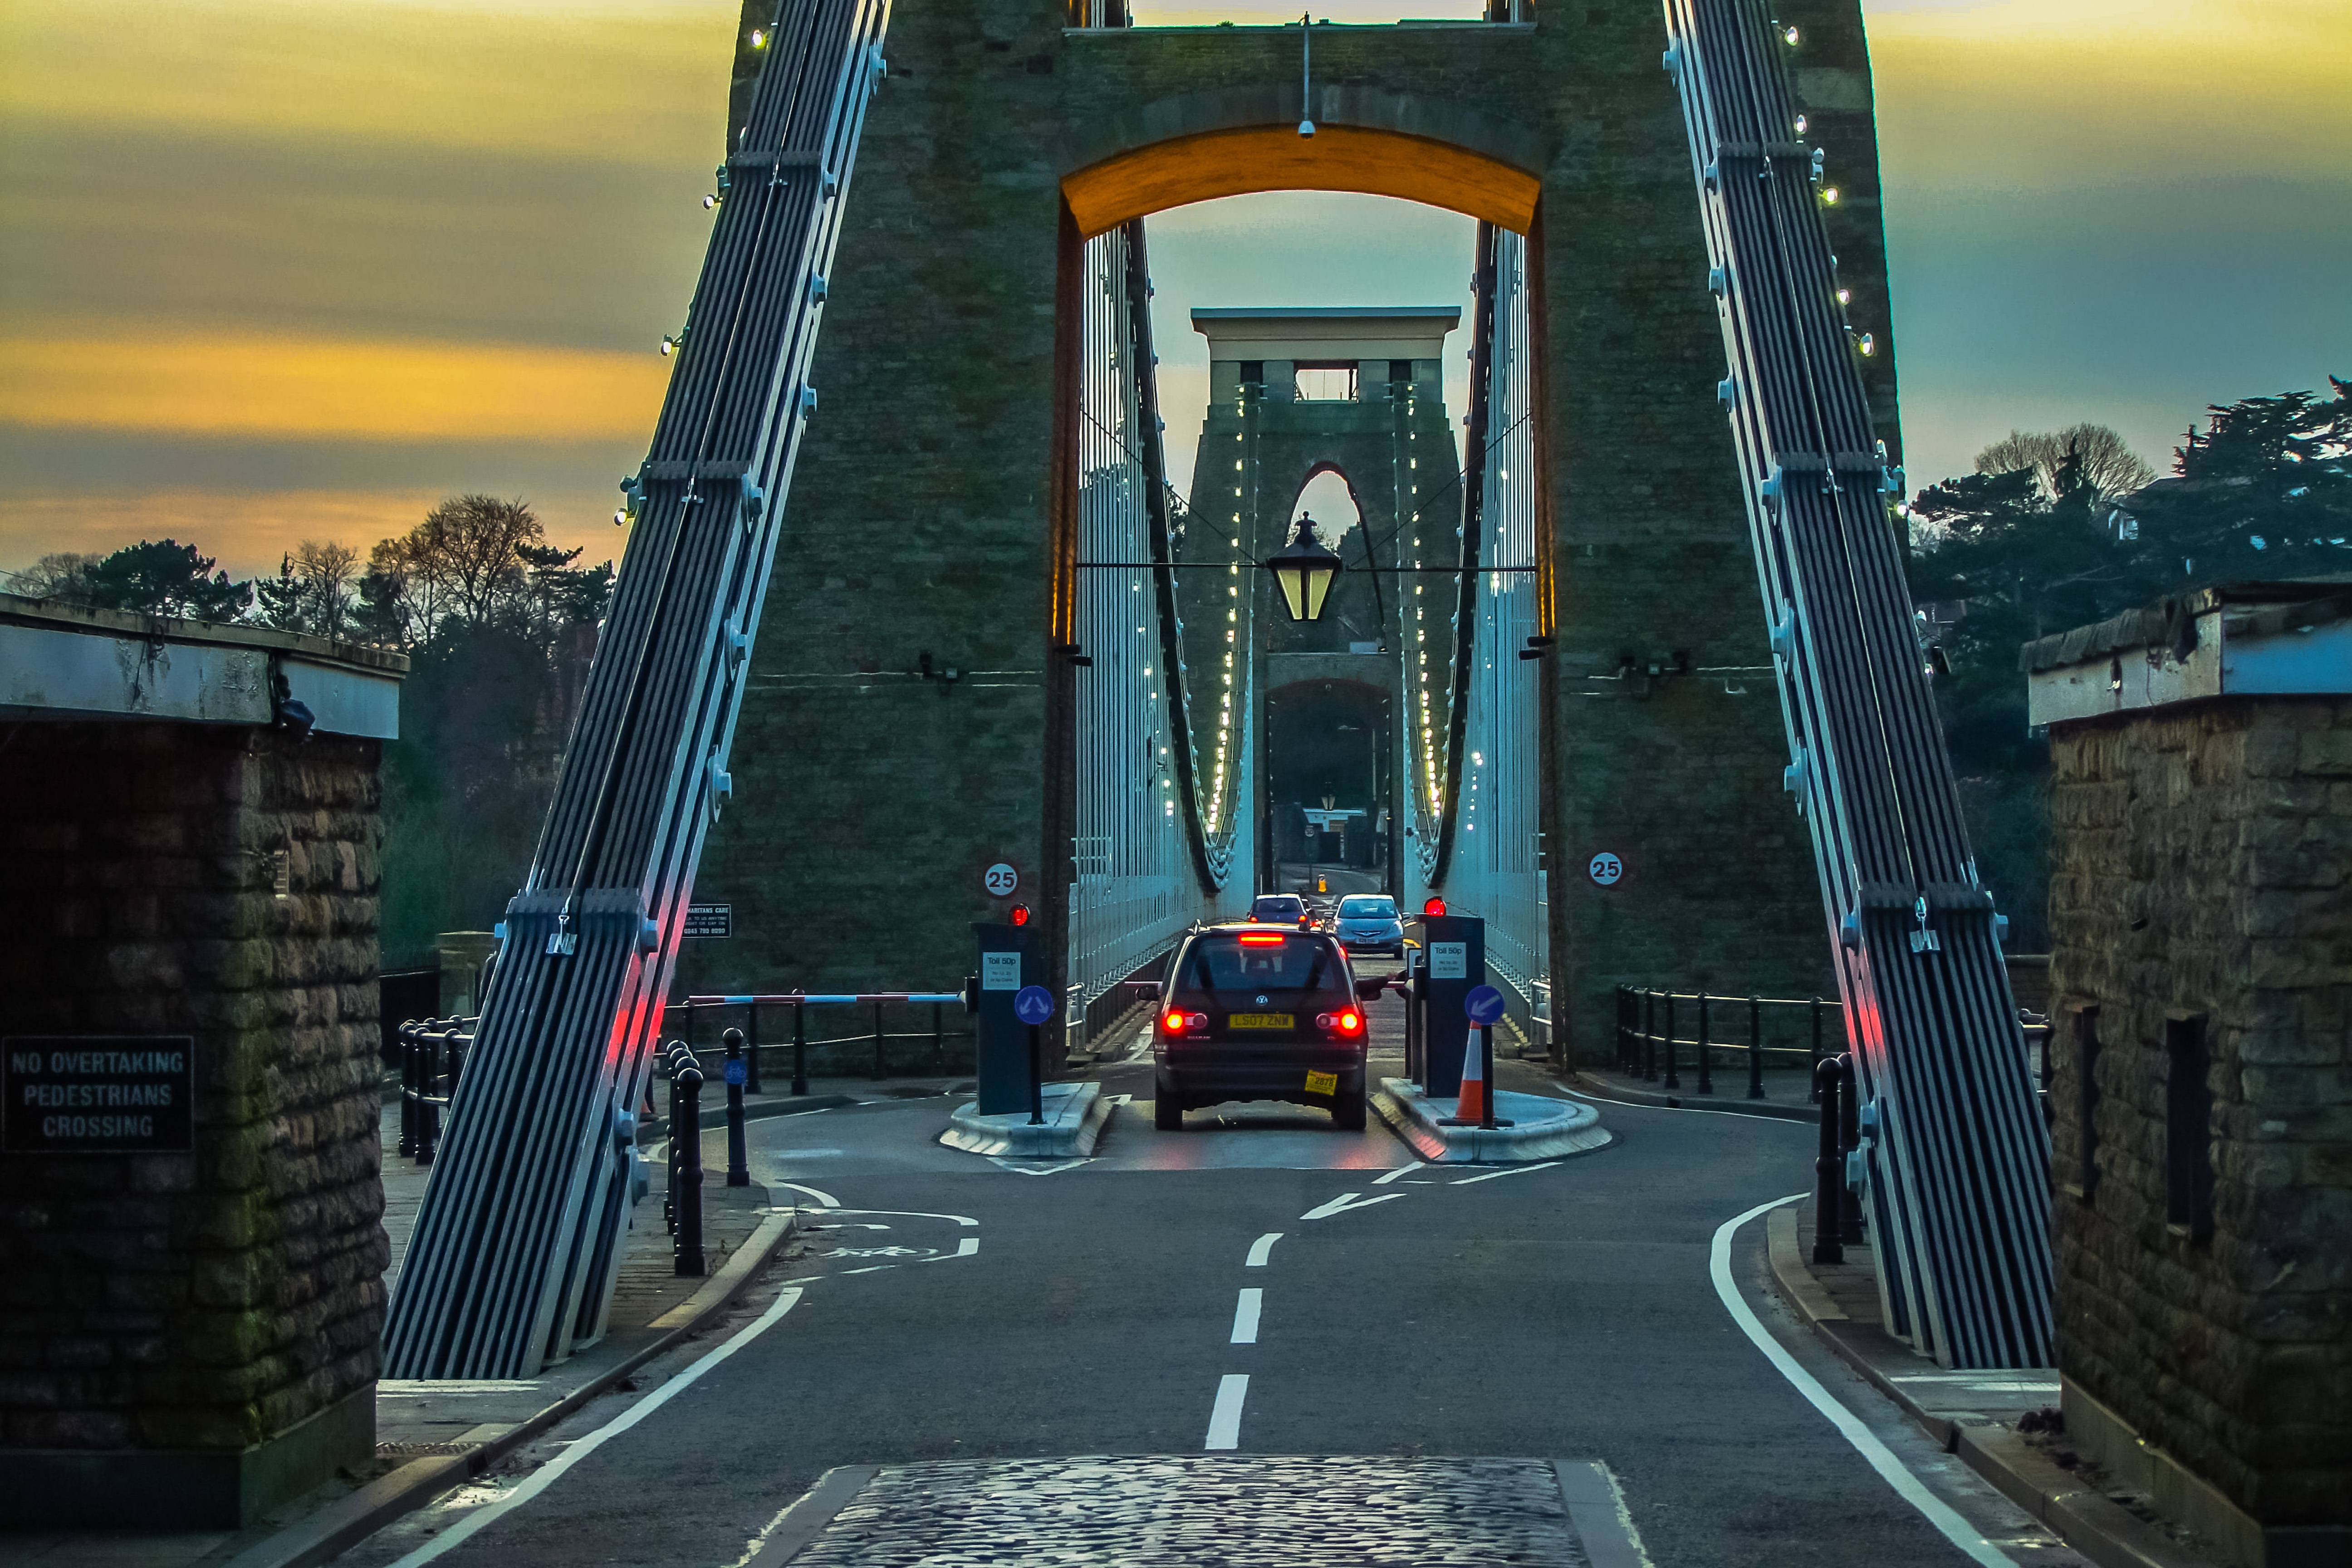
road, bridge, street, city, skyscraper, cityscape, downtown, transport, evening, landmark, lane, infrastructure, bristol, metropolis, urban area, metropolitan area